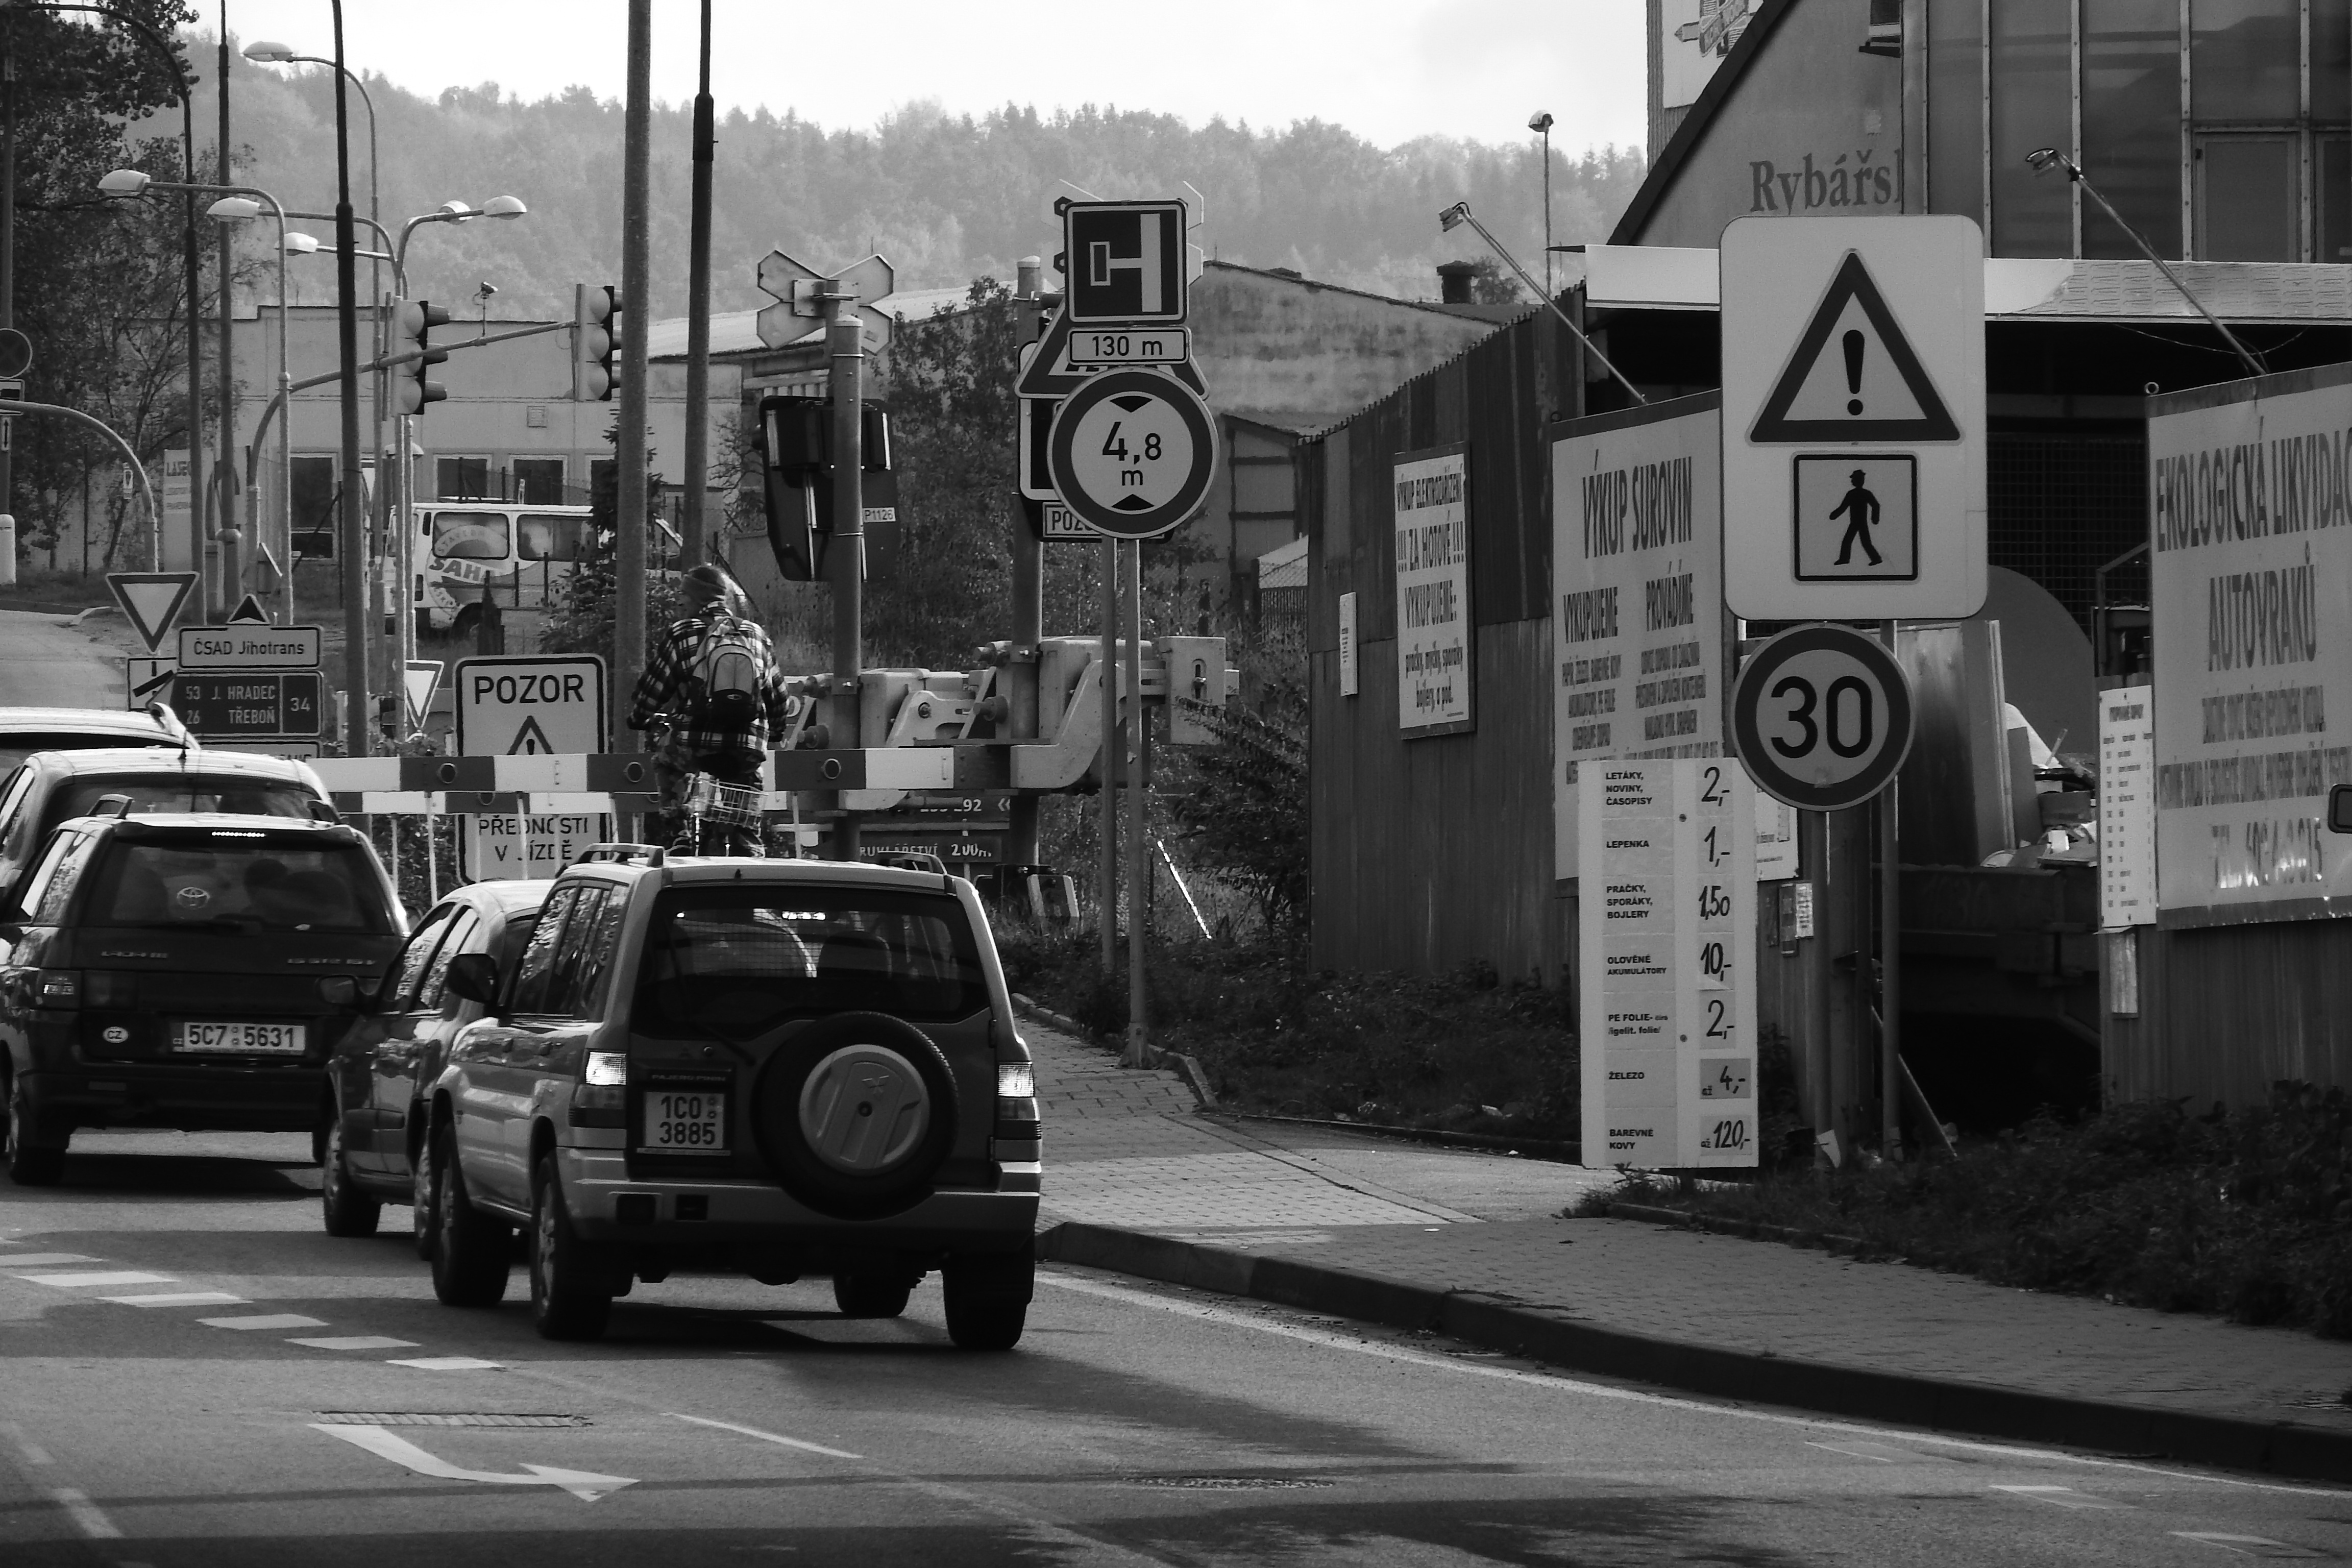
black and white, road, traffic, street, city, black, monochrome, lane, lighting, infrastructure, czech budejovice, traffic signs, urban area, monochrome photography, car ride, single lens reflex camera